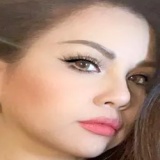
ca sĩ Minh Tuyết